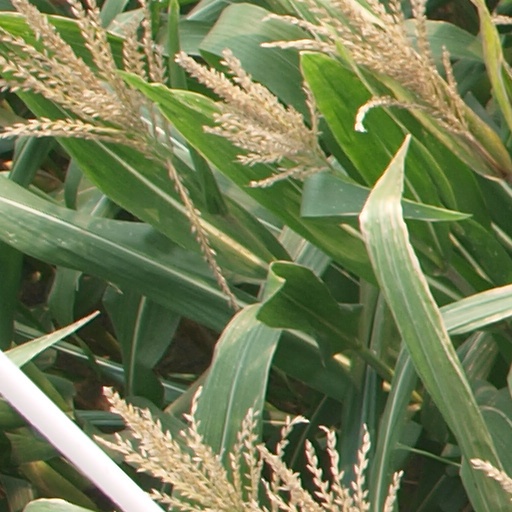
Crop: maize; corn